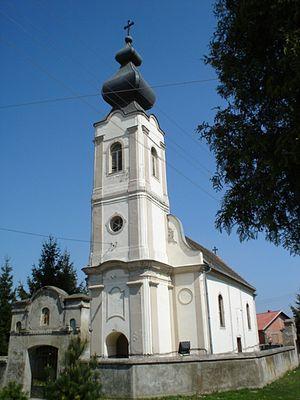
L'éparchie d'Osijek et de Baranja est une circonscription de l'Église orthodoxe serbe. Elle a son siège à Dalj en Croatie et, en 2016, elle a à sa tête l'évêque Lukijan.